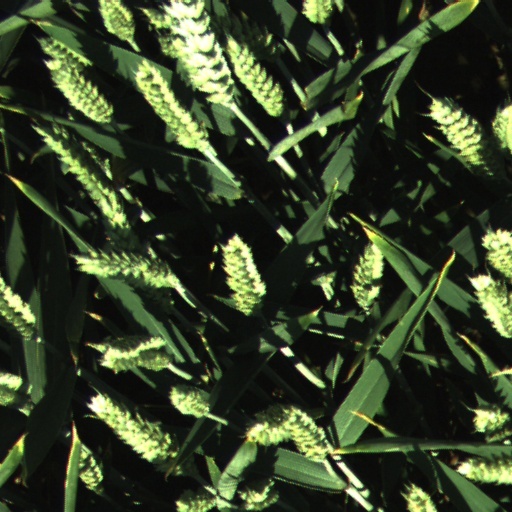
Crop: wheat